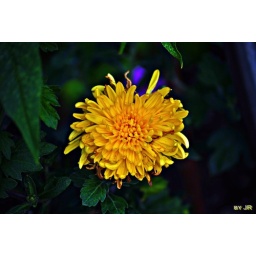
A beautiful yellow flower growing by my neighbors house